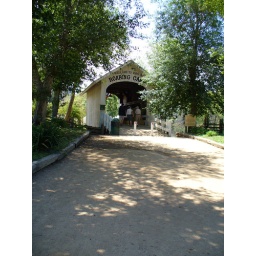
train ride in the red woods (5)